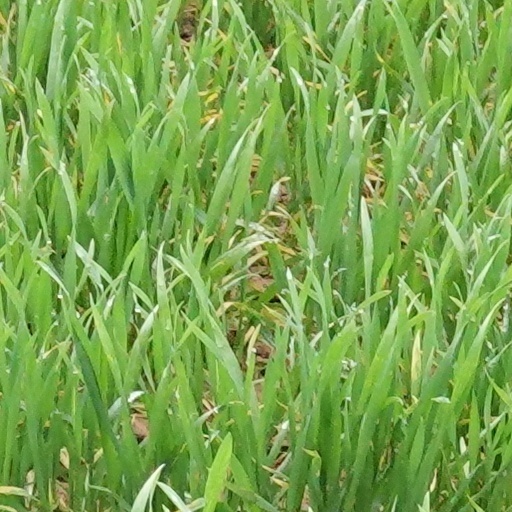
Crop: wheat